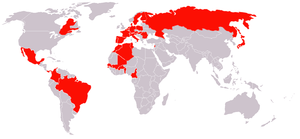
Le Mouvement de l'École moderne est l'ensemble des enseignants qui suivent les impulsions pédagogiques et sociales de Célestin Freinet, de son épouse Élise et de leurs continuateurs. La Pédagogie Freinet est fondée sur l'expression libre des enfants et s’appuie sur des invariants pédagogiques et des techniques pédagogiques modernes tels que l'utilisation de l'imprimerie et du cinéma à l'école, la classe-promenade, l'abolition de l'estrade, le travail de groupe, etc.
La pédagogie Freinet est une pédagogie originale mise au point par Célestin Freinet et son épouse Élise Freinet et fondée sur l'expression libre des enfants ; texte libre, dessin libre, correspondance inter-scolaire, imprimerie et journal étudiant, etc.
La Rencontre internationale des éducateurs Freinet est depuis 1968 un congrès de formation et d'échanges pédagogiques pour les éducateurs membres ou proches du Mouvement de l'École moderne. La RIDEF a lieu pendant les vacances d'été. Elle est organisée tous les deux ans par un des pays membres de la Fédération internationale des Mouvements de l’École moderne. La FIMEM compte environ une quarantaine de pays membres.